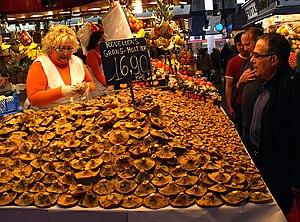
Le lactaire sanguin est une espèce de champignons basidiomycètes de la famille des Russulaceae. Il se développe généralement en groupe sous les pins et est abondant dans le sud de l'Europe. Lorsqu'elle est meurtrie ou coupée, la chair exsude un lait abondant de couleur vineuse, qui devient lentement verdâtre lors de l'exposition à l'air. Cette particularité vaut son nom au champignon et permet de le distinguer des autres lactaires du groupe du lactaire délicieux. C'est un comestible apprécié, particulièrement dans la cuisine catalane.